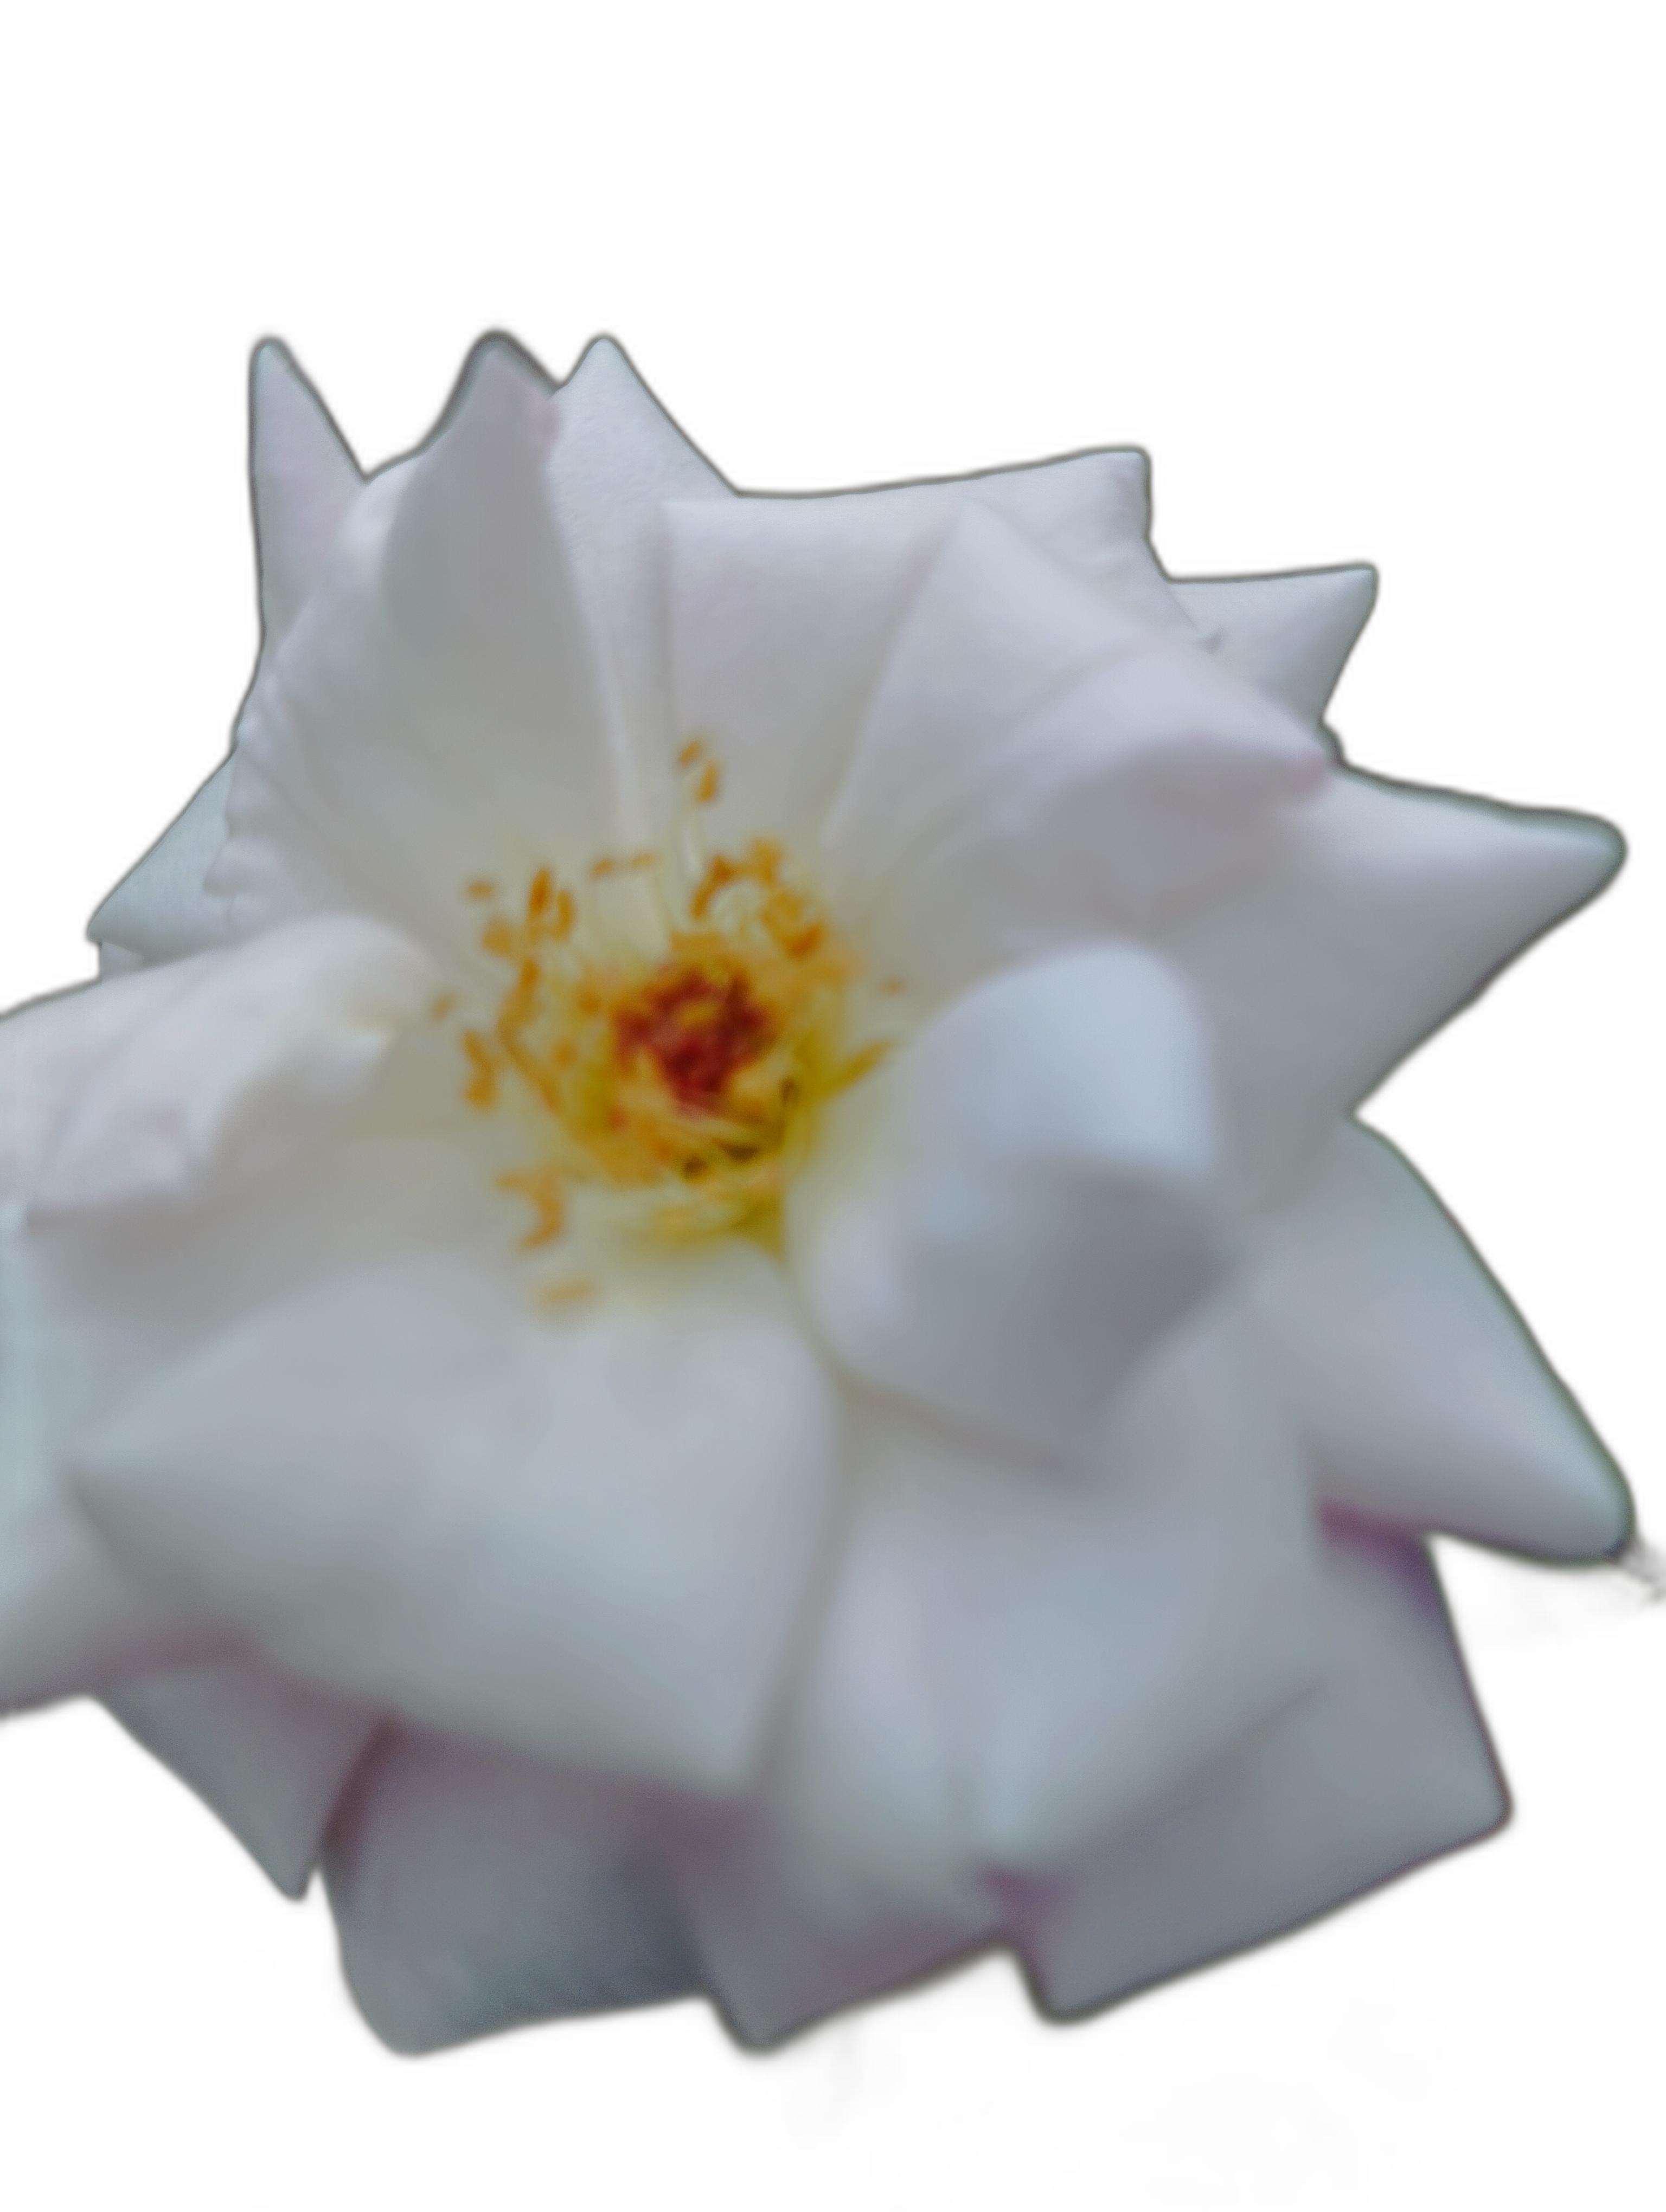
Label: Rose